Livia Brito

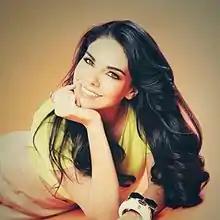

Livia Brito Pestana (born 21 July 1986) is a Cuban-Mexican actress and model best known for her intense performances in telenovelas. She gained recognition for her portrayal of Fernanda Linares, the lead character on the Televisa revenge drama television series "La desalmada".